Magnasound Records

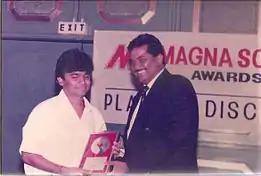

Shashi Gopal founded Magnasound in 1989 with his wife Kalpana and brother-in-law Madhav Das. The three launched the company with their life savings, which totaled Rs 6 lakhs. In the early 1990s, the company gained a reputation for signing young artists like Daler Mehndi, Baba Sehgal, and Alisha Chinai, as well as acclaimed rock bands Rock Machine and 13AD